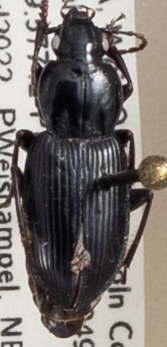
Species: Pterostichus mutus
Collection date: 2022-07-19
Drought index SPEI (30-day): -1.45
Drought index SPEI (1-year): -0.03
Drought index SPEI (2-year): -0.24